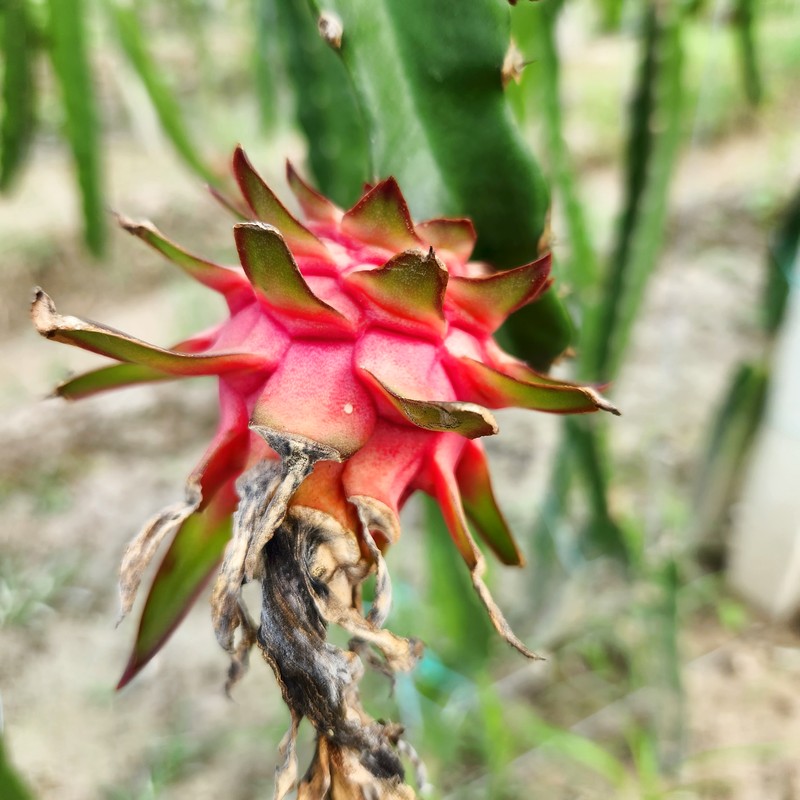
Label: Mature Dragon Fruit